Chief Bey

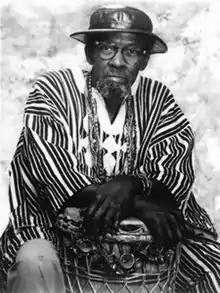

James Hawthorne (April 17, 1913 – April 8, 2004), also known as James Hawthorne Bey and Chief Bey, was an American jazz percussionist and vocalist, a visual artist and folklorist of African traditions. He was also ordained in Nigeria as a Shango Priest.